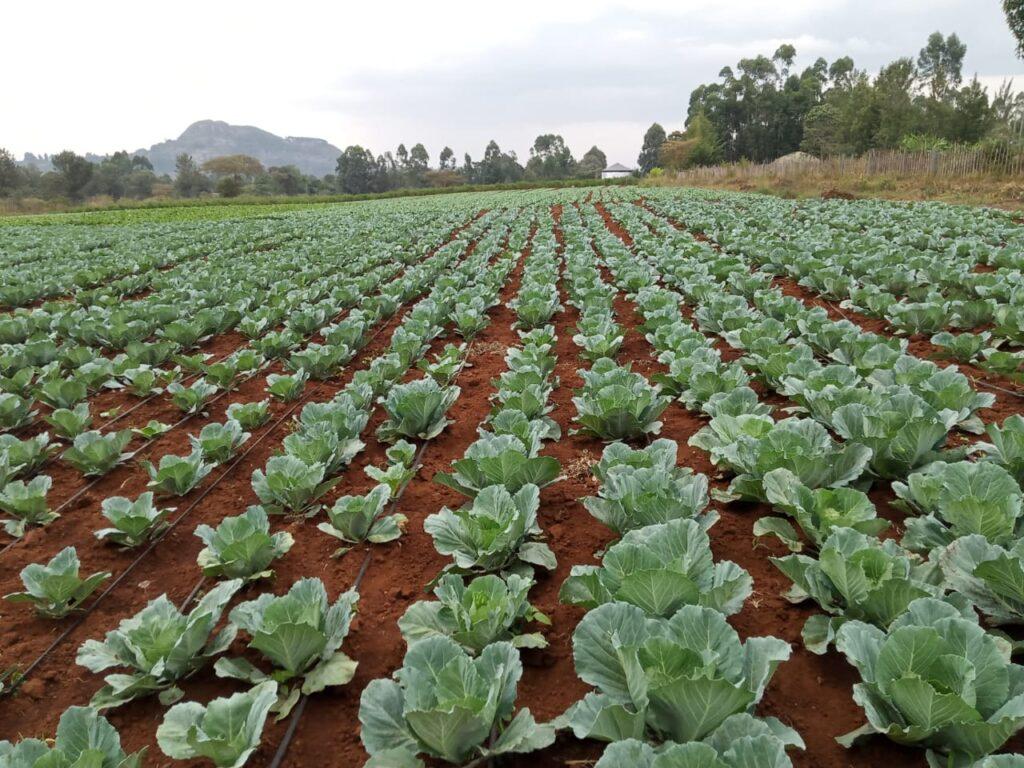
Kilimo cha mazao ya viwandani katika shamba kubwa lililopandwa miche maalumu, iliyomea zao hilo huku ikiwa teyari kwa kukomaa kwa ajili ya kuvunwa na kupelekwa kiwandani kwa ajili ya usindikaji na uchakataji wa bidhaa mbalimbali zinazotokana na mazao hayo.